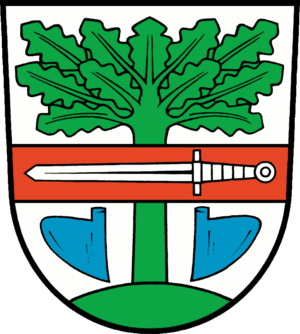
Dallgow-Döberitz est une municipalité du Pays de la Havel, dans le Brandebourg, en Allemagne.